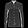
Label: Shirt